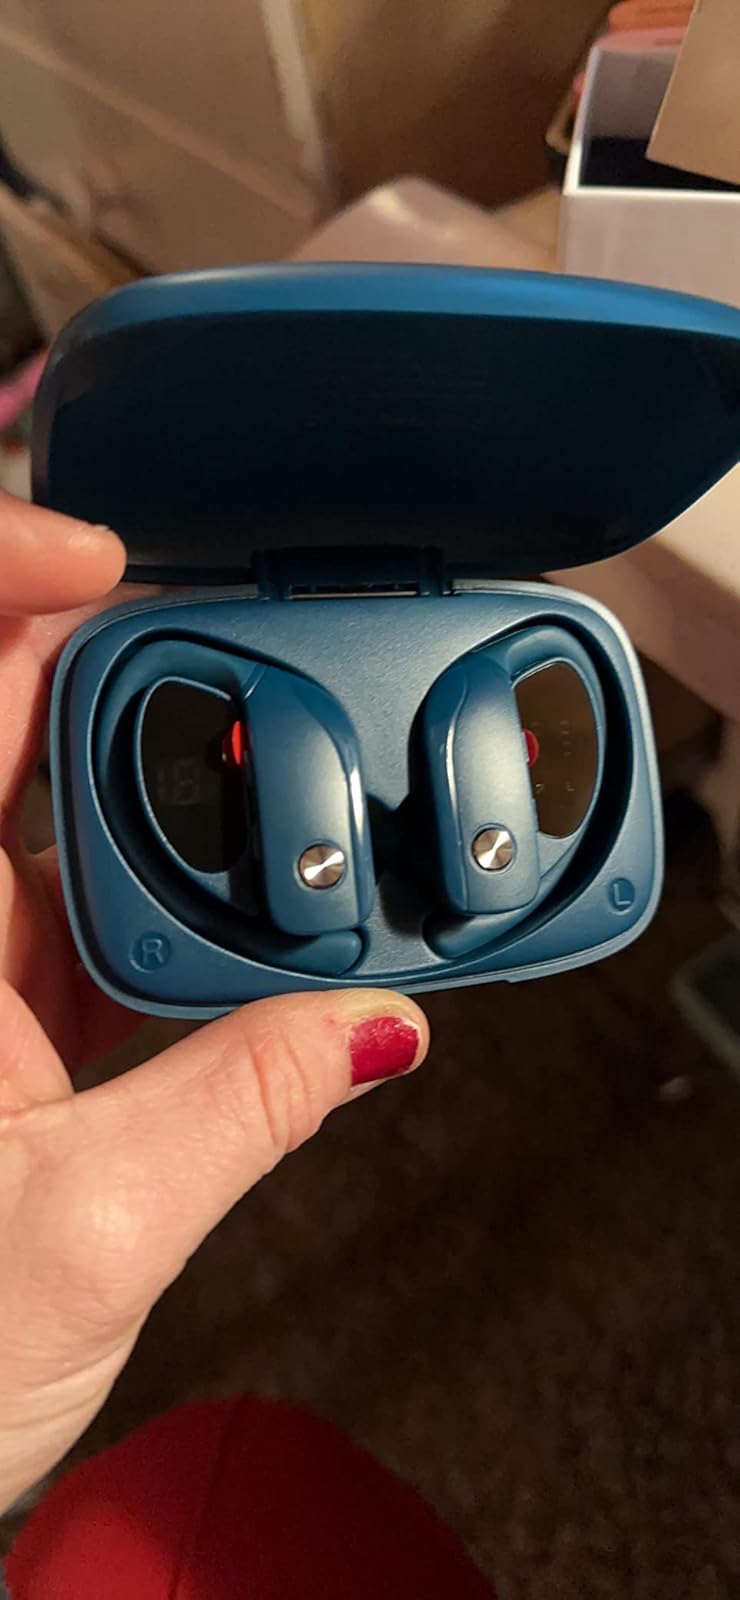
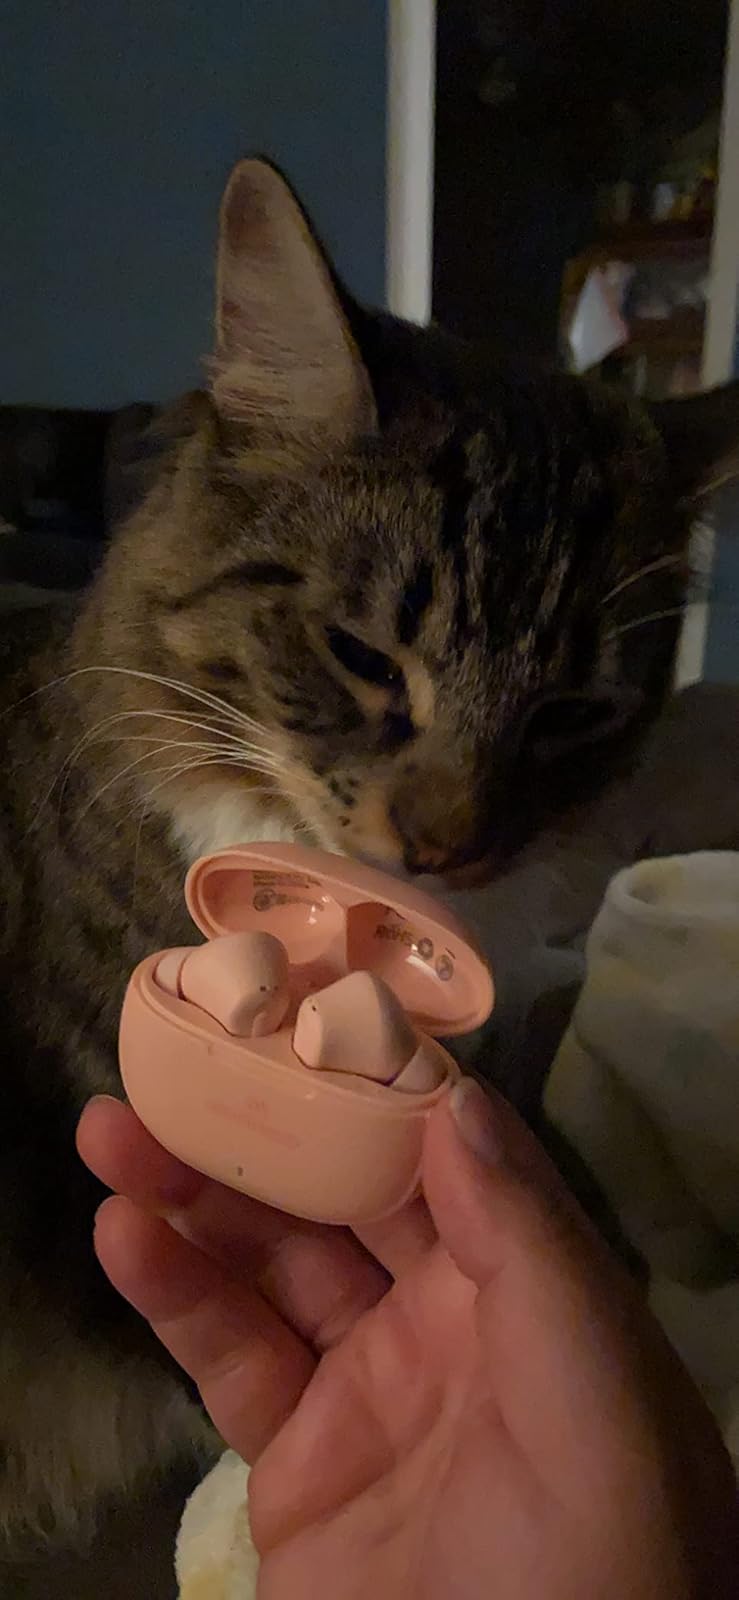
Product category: earbuds
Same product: no